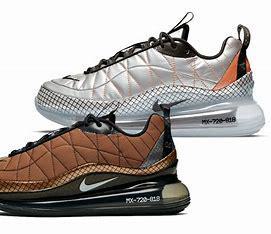
Brand: Nike
Model: MX 720 818